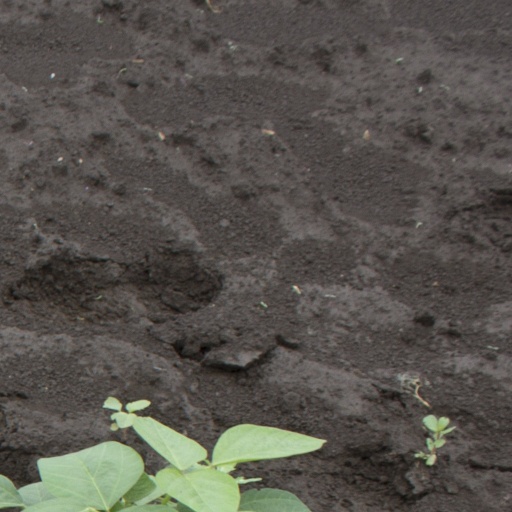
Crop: soybean